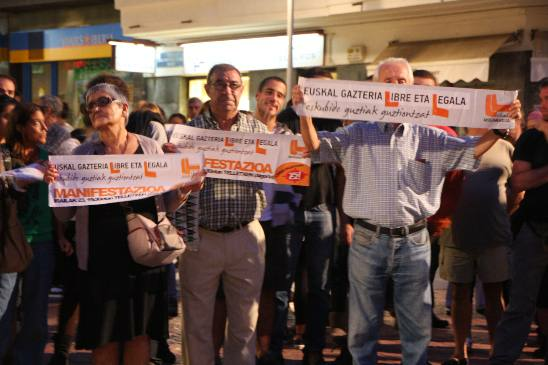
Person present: Yes